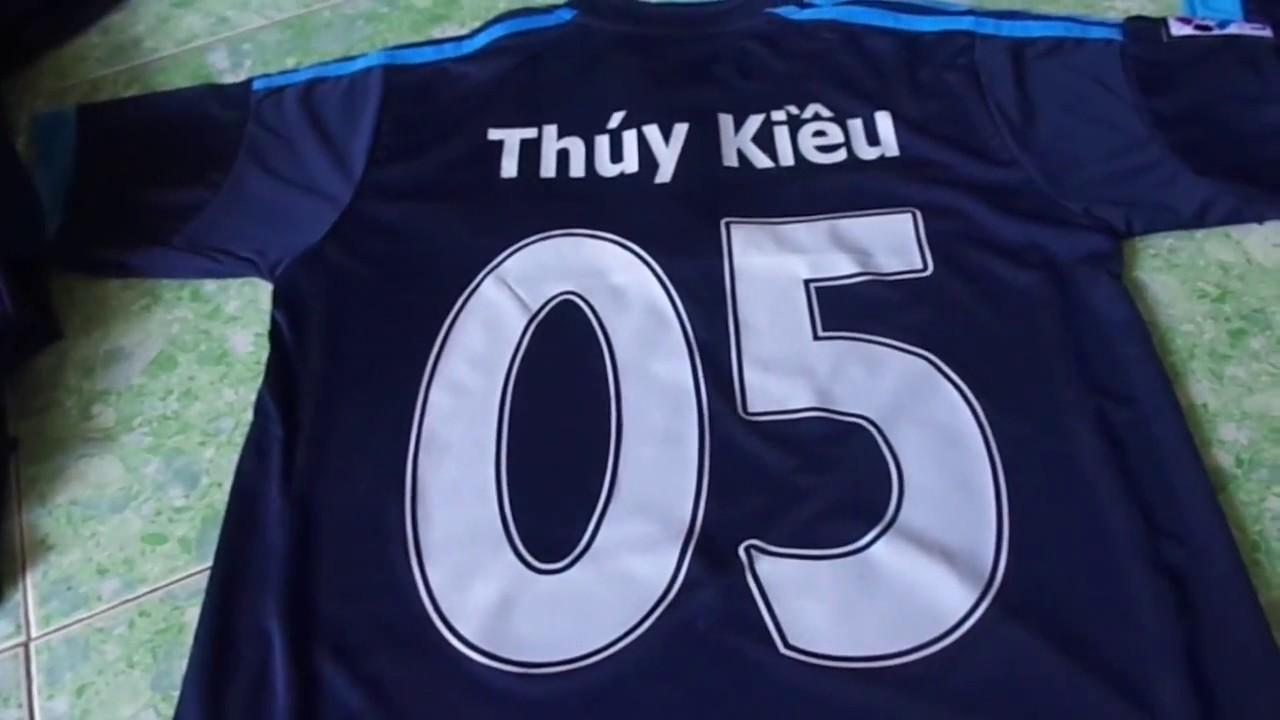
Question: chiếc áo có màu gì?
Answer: màu xanh dương